South African Army Infantry Formation

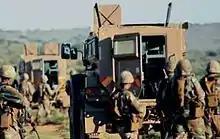
SANDF Motorised Infantry with Mambas

Motorised infantry are equipped with various Samil trucks, that can be deployed over rough terrain, but is primarily a road vehicle. Since the mid-2000s, they have been using vehicles like Mamba.